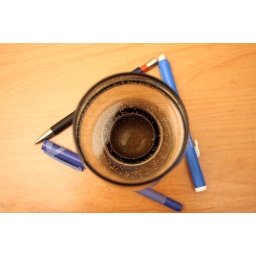
i was drinking water and doing homework when i noticed that this cup distorted what i saw in an interesting way.